Millennium Hilton New York One UN Plaza

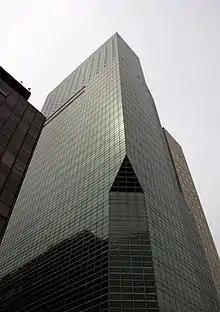
View of the southeast corner as seen from ground level

Millennium renamed the hotel the Millennium UN Plaza in April 2001, after they finished renovating the guest rooms. The Millennium UN Plaza continued to serve diplomats; it was especially crowded during September, when General Assembly meetings took place. "The New York Times" reported in 2003 that staff tended to dislike that week because heads of state tended to tip poorly and the staff were heavily monitored by the United States Secret Service and other security officials. About a quarter of the hotel's profit was directly related to business at the United Nations, and nightly room rates were typically raised during General Assembly meetings. According to the hotel's sales and marketing director, General Assembly meetings "set the tone for future business throughout the following year". By 2005, Millennium was converting some of the hotel rooms to condominium residences. The Ambassador Grill in the hotel closed for several years in the late 2000s.